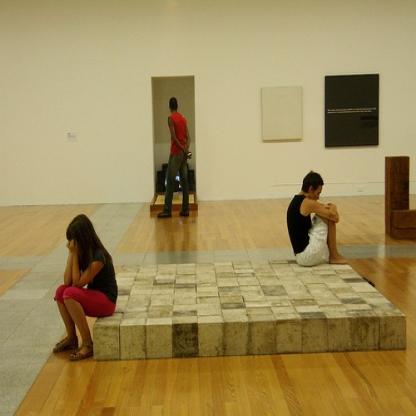
Scene: Indoor